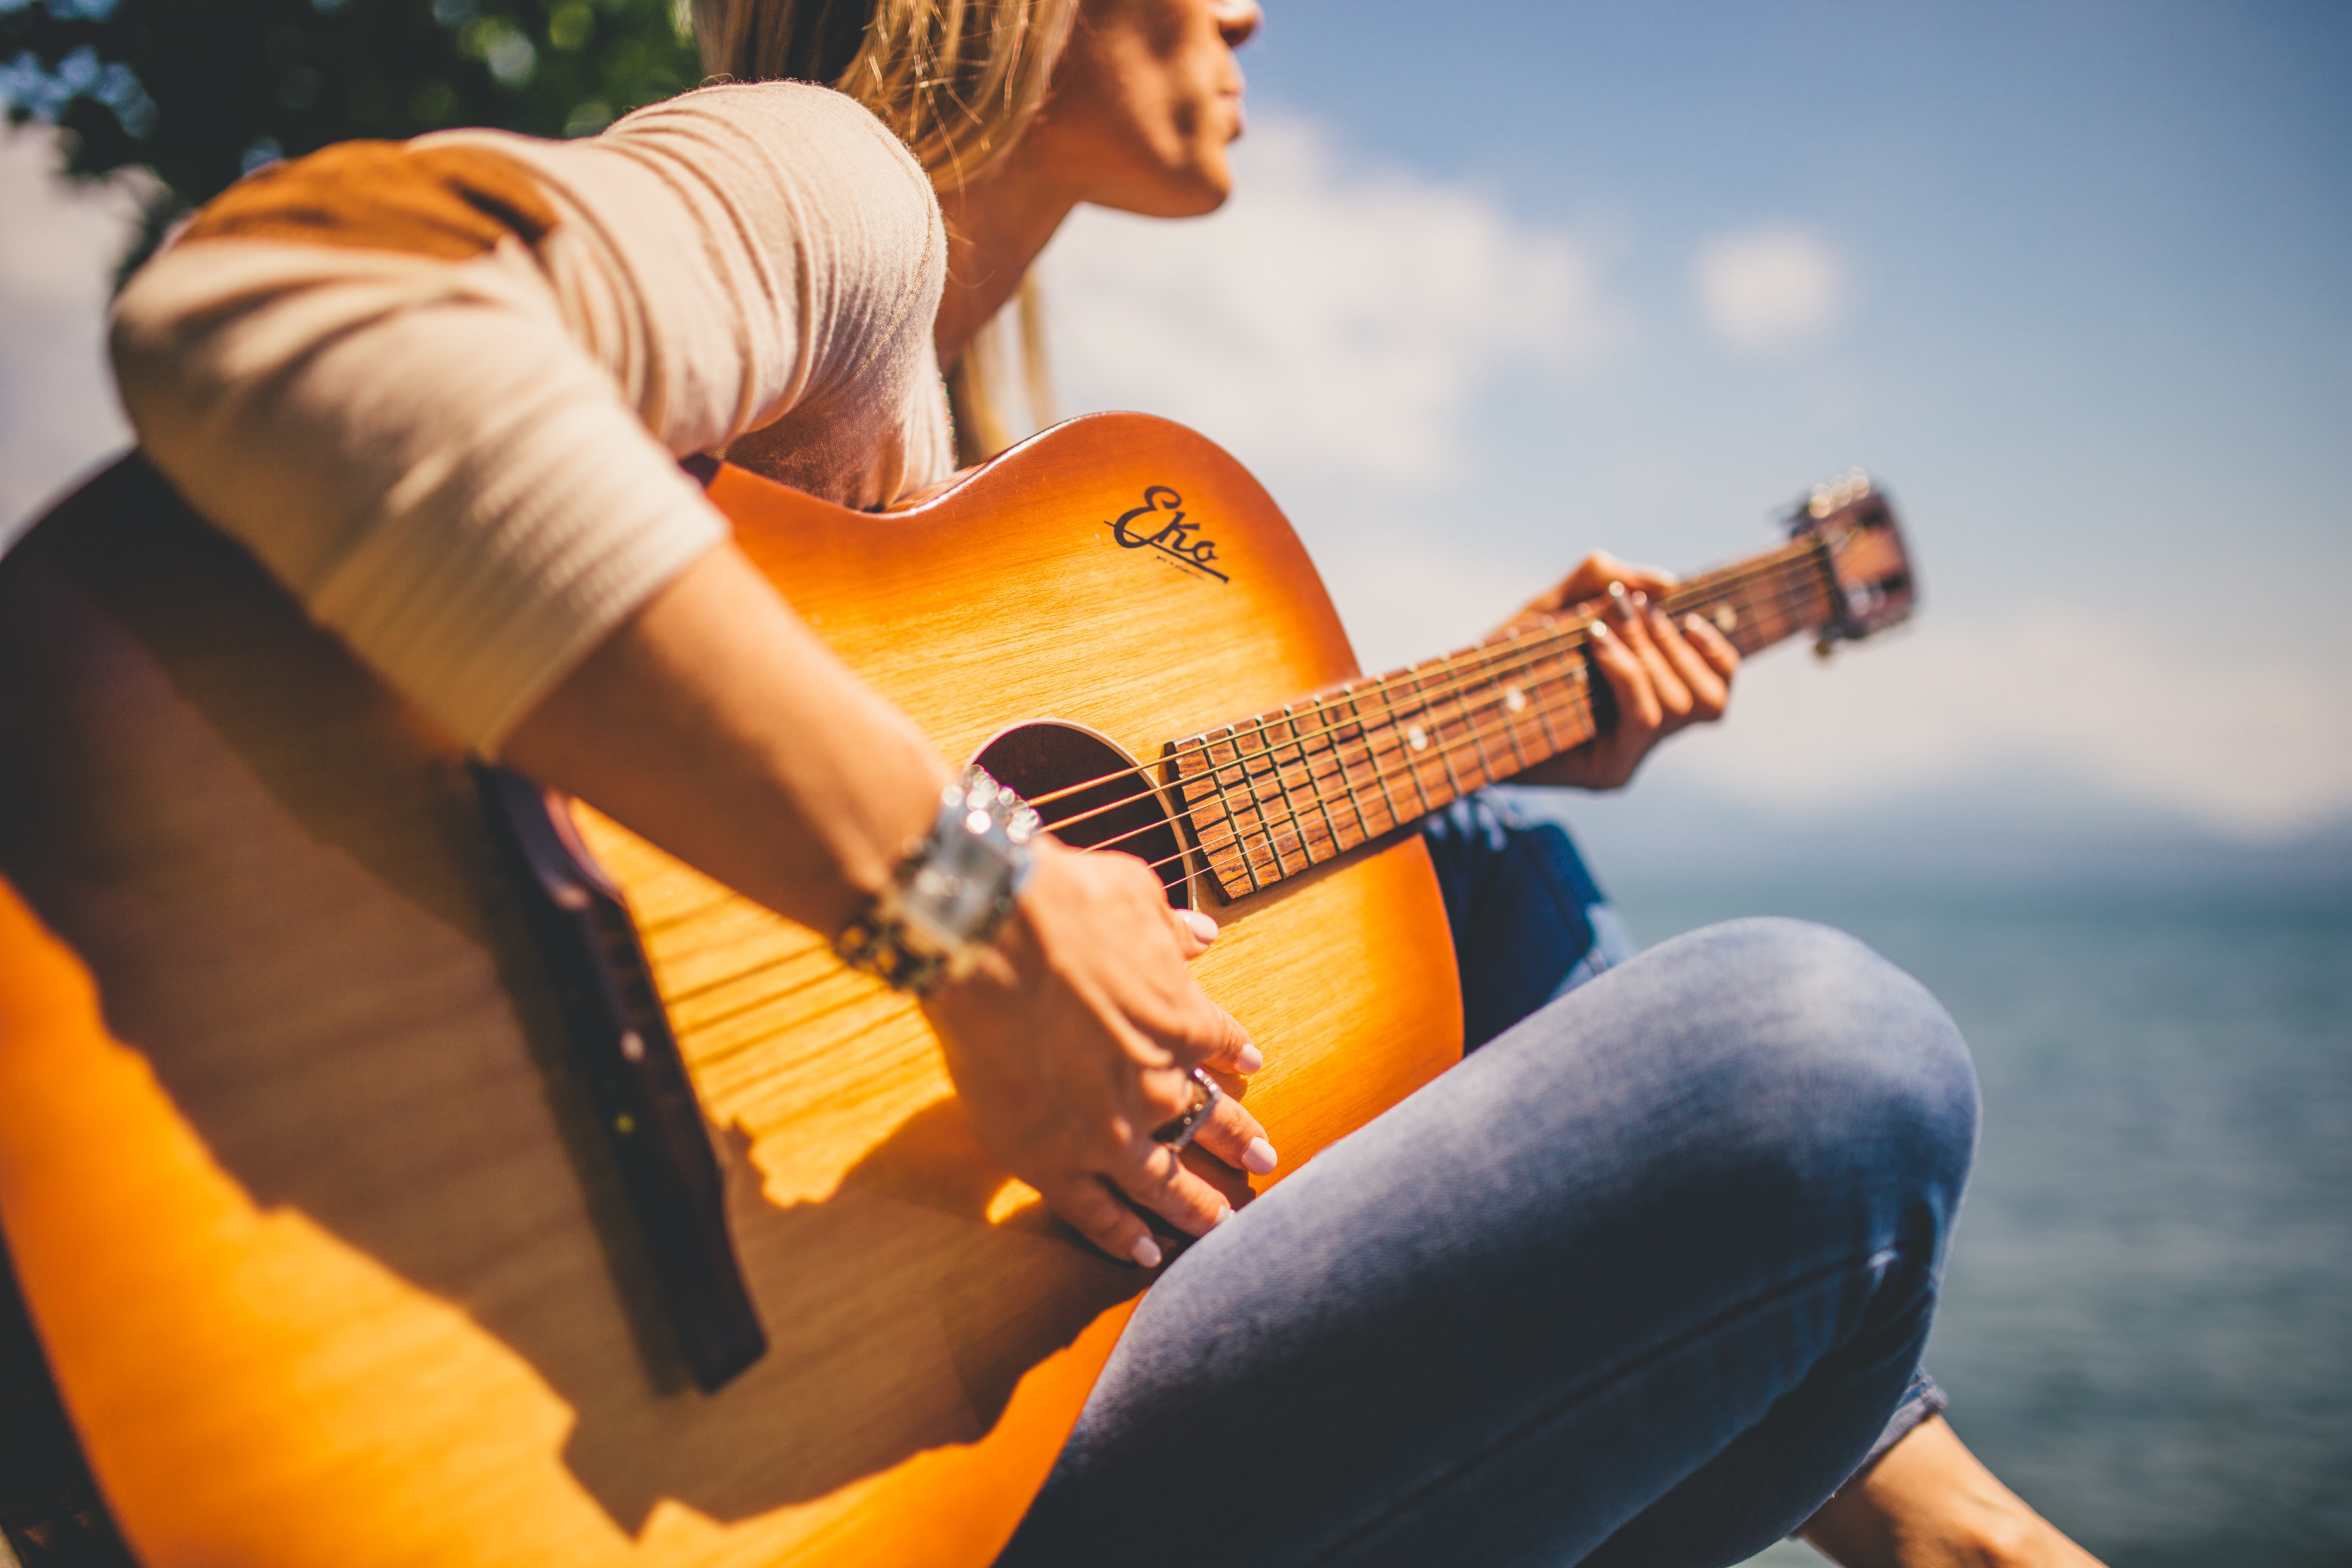
music, people, girl, sunshine, woman, guitar, acoustic guitar, summer, instrument, musician, yellow, acoustic, musical instrument, sunny, bassist, singing, guitarist, bass guitar, string instrument, plucked string instruments